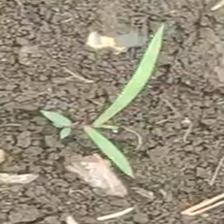
Weed species: Digitaria_SP_(Digitaria Sanguinalis )